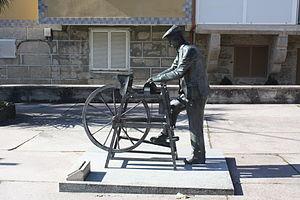
Sculpture (2004) en hommage au rémouleur galicien o Esgos (Espagne)
Le rémouleur est la personne qui pratique, à titre professionnel, l'affûtage des ustensiles coupants et tranchants du ménage, des jardiniers, voire agriculteurs, ou encore des commerçants tels que les bouchers, sur une petite meule ambulante.